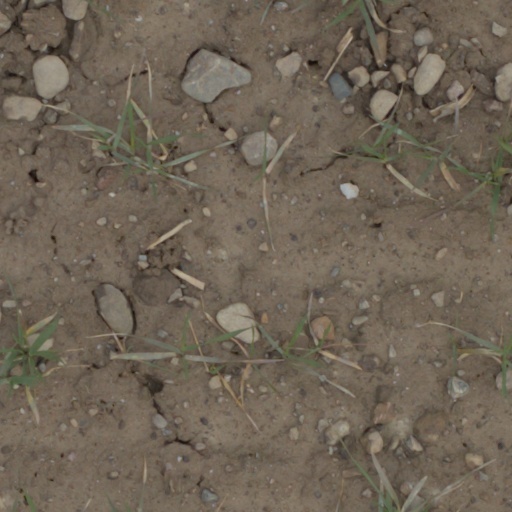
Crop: wheat